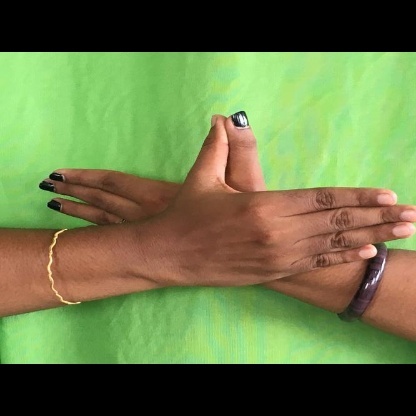
Mudra: Garuda